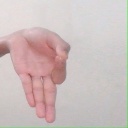
अक्षर: ज्ञ